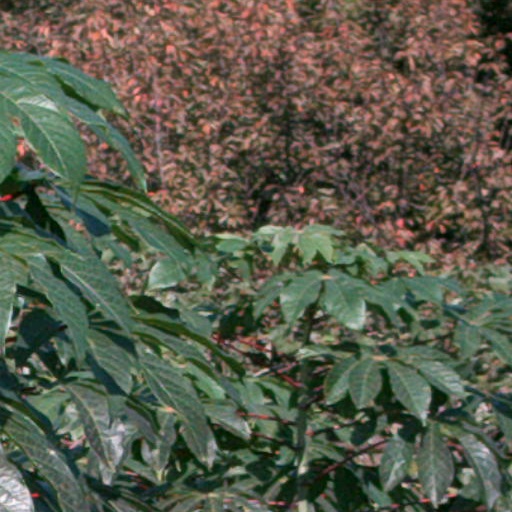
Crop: cassava